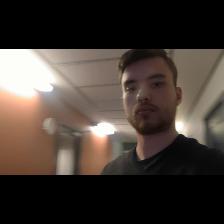
Label: Human